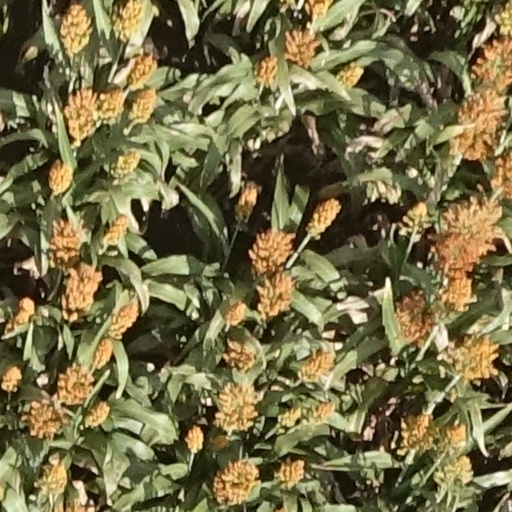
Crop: sorghum